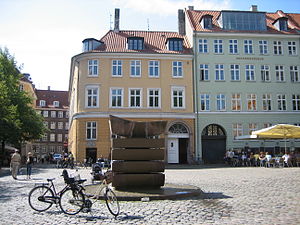
Fredede bygninger i Københavns Kommune, postnummer 11xx
Denne liste over fredede bygninger i Københavns Kommune viser alle fredede bygninger i Københavns Kommune i postnumrene 11xx, bortset fra kirker. Listen bygger på data fra Kulturarvsstyrelsen.